Statute of Anne

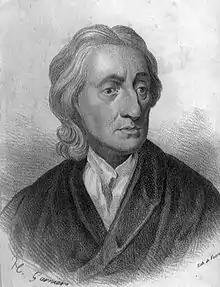
John Locke, whose close relationship with Edward Clarke led to the repeal of the Licensing Act

The result of this environment was the lapse of the Licensing Act 1662. In November 1694, a committee was appointed by the Commons to see what laws were "lately expired and expiring [and] fit to be revived and continued". The Committee reported in January 1695, and suggested the renewal of the Licensing Act; this was included in the "Continuation Bill", but rejected by the House of Commons on 11 February. When it reached the House of Lords, the Lords re-included the Licensing Act, and returned the bill to the Commons. In response, a second committee was appointed – this one to produce a report indicating why the Commons disagreed with the inclusion of the Licensing Act, and chaired by Edward Clarke. This committee soon reported to the Commons, and Clarke was ordered to carry a message to the Lords requesting a conference over the Act. On 18 April 1695, Clarke met with representatives of the Lords, and they agreed to allow the Continuation Bill to pass without the renewal of the Licensing Act. With this, "the Lords' decision heralded an end to a relationship that had developed throughout the sixteenth and seventeenth centuries between the State and the Company of Stationers", ending both nascent publishers' copyright and the existing system of censorship.